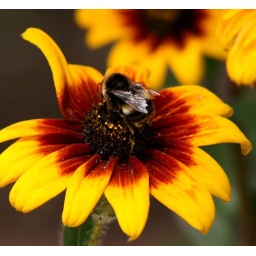
Bee on top of a yellow flower - taken at Waikato University in Hamilton, New Zealand